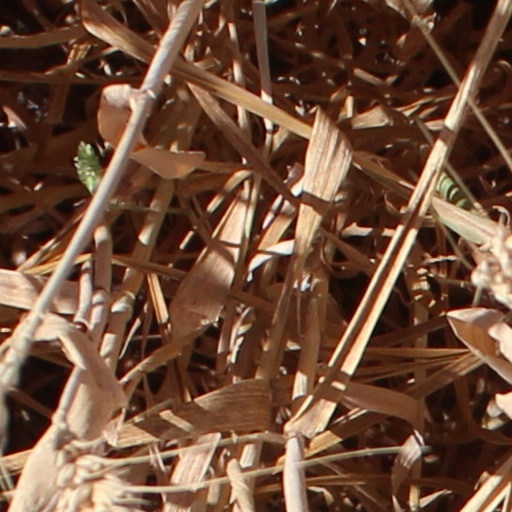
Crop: wheat